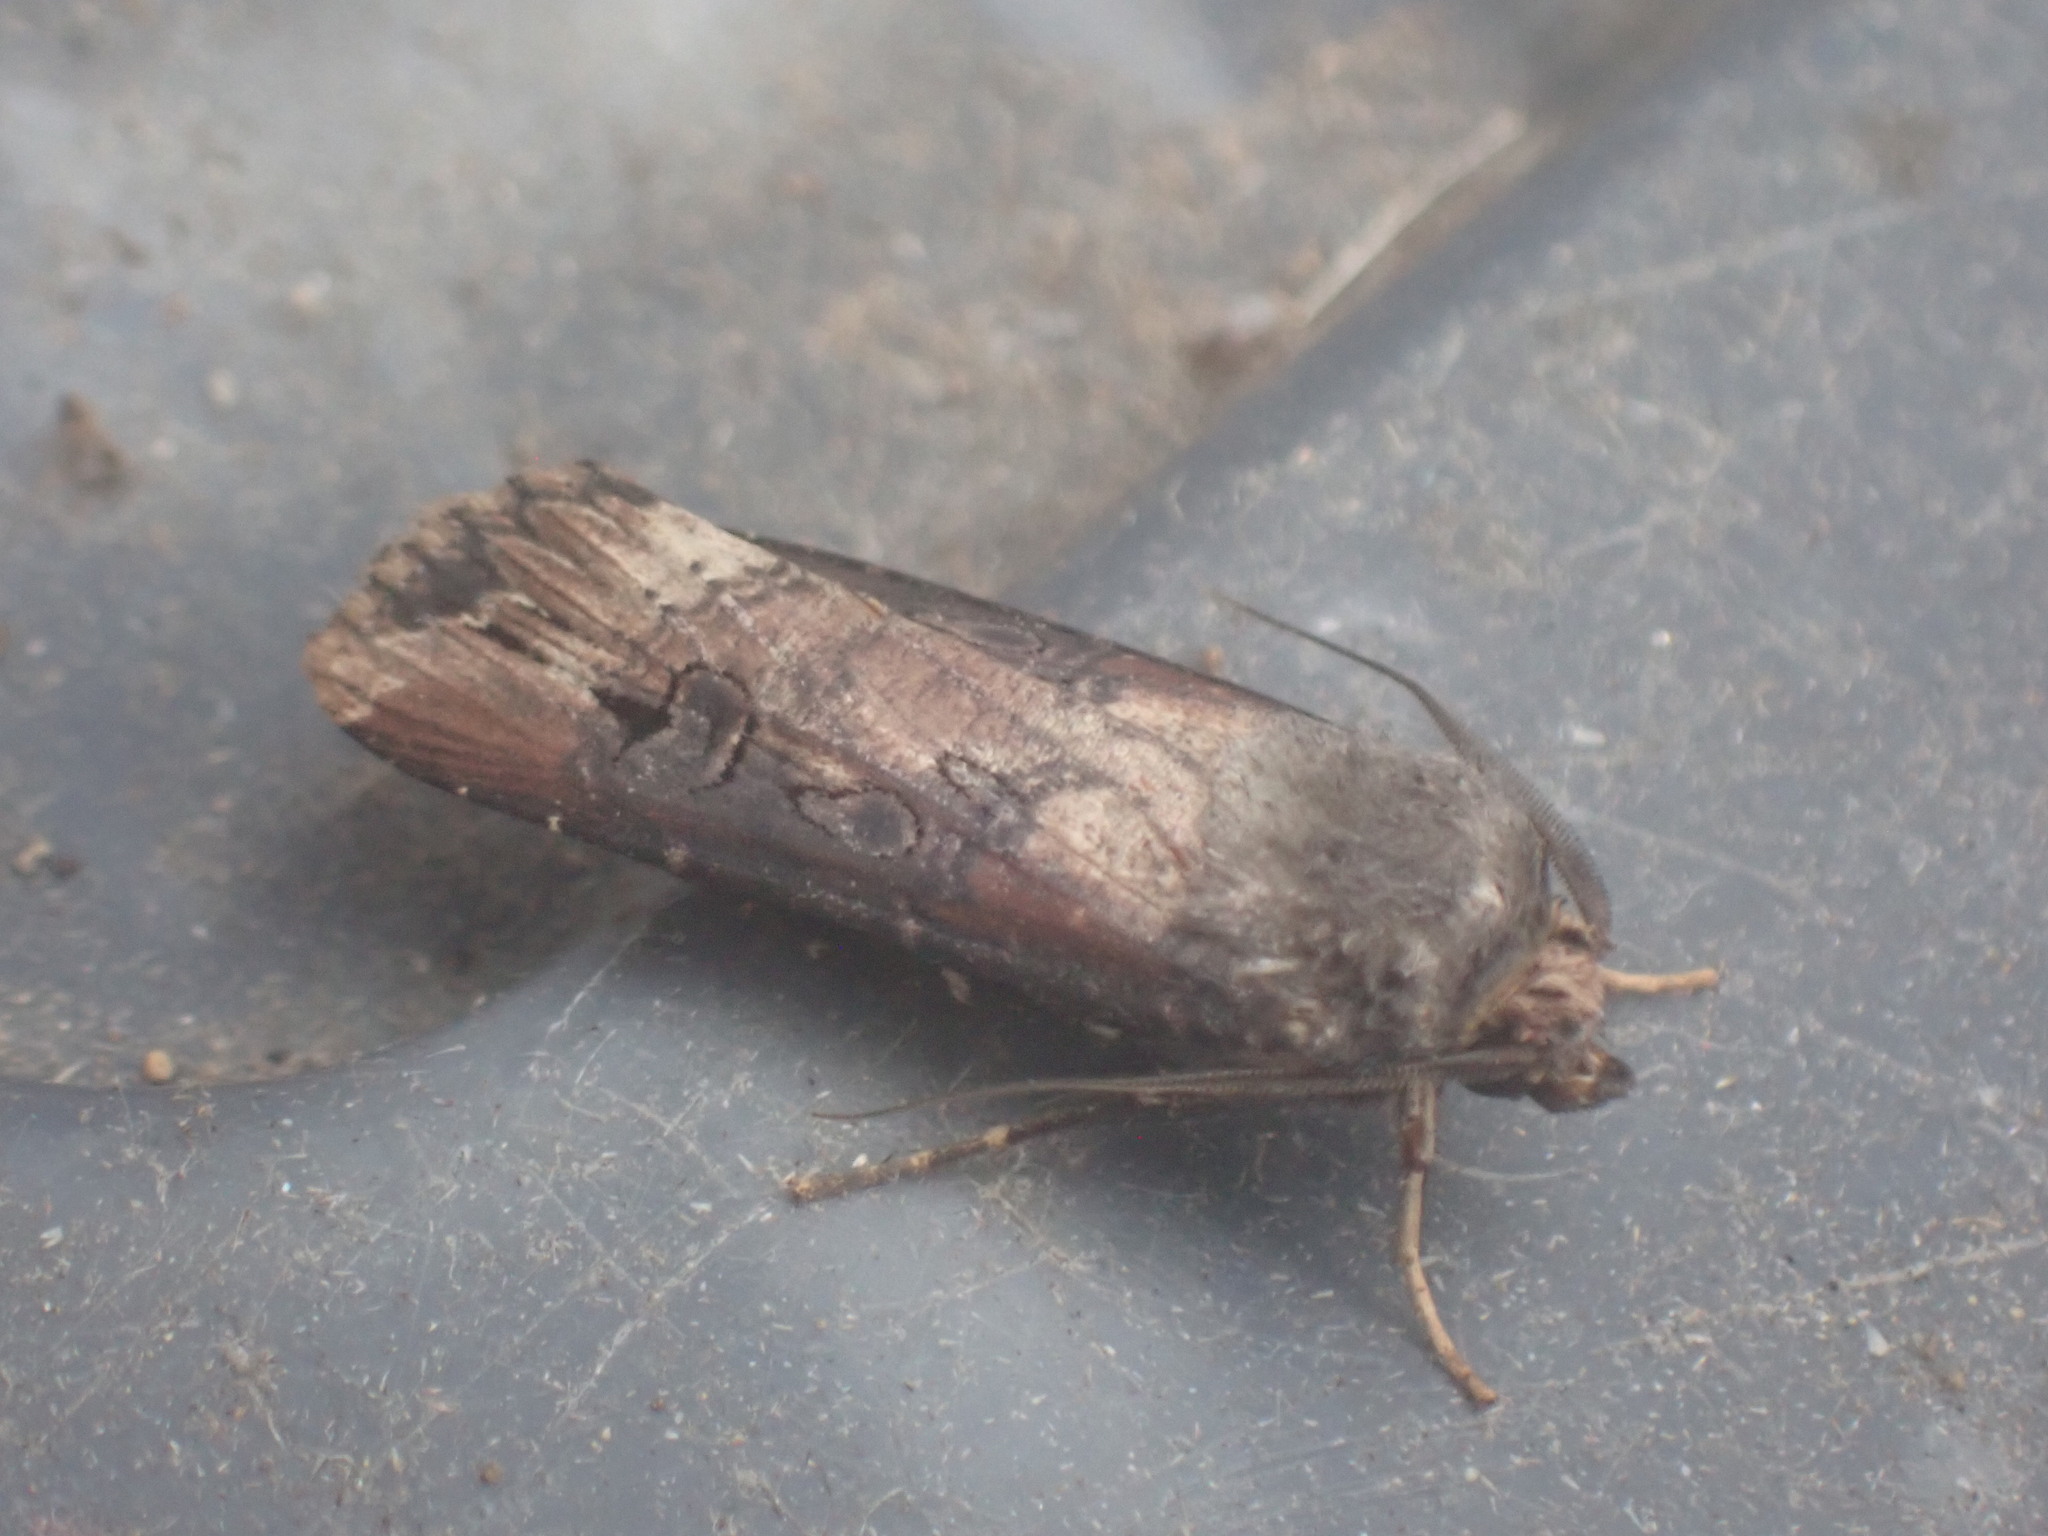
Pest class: cutworms